Joseph Compton-Rickett

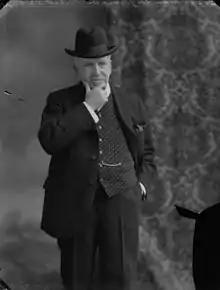
Sir Joseph Compton-Rickett in 1919

He was Member of Parliament (MP) for Scarborough from 1895–1906. He had gained the seat from the Conservatives in 1895 and held it in the 1900 election. In early 1903 he announced his intention to step down as a candidate in this constituency at the next election, stating that he ′desired a constituency in which his attention will not be distracted by local controversies from the political and social problems which keep him in public office.′ He was then Member of Parliament for Osgoldcross from 1906–1918. In 1906 he re-gained the seat that had been Independent Liberal since 1899. He held office in the Coalition Government of David Lloyd George as Paymaster General from 1916 to 1919. In 1917 he served as a Charity Commissioner.